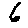
Label: 6